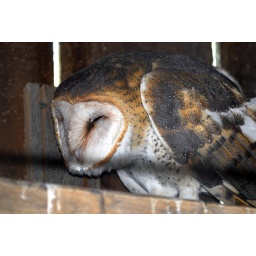
Not a very happy barn owl. Probably too many little kids running around and yelling, :Hey look, a barn owl!&amp;quot;